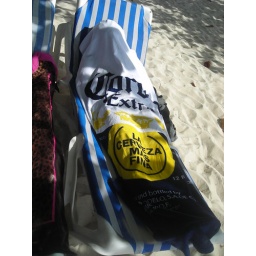
i'm sleeping and eric is having a ball taking pics of me under his towel.